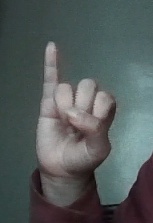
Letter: meem